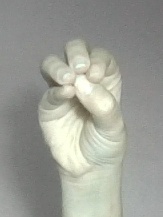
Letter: ha